George Holt (merchant)

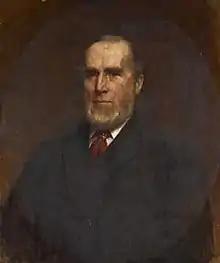
George Holt, junior. Oil on canvas, 1892, by Robert E. Morrison

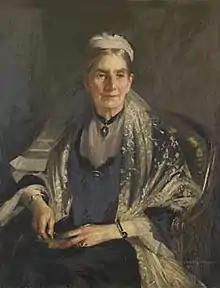
Presentation portrait on the 80th birthday of Elizabeth Holt, widow of George Holt. Oil on canvas, 1913, by George Henry

George Holt (1825 – 3 April 1896) was a Victorian ship owner, merchant and art collector from Liverpool. Together with William James Lamport, he founded the Lamport and Holt shipping line in 1845.